1802 in Austria

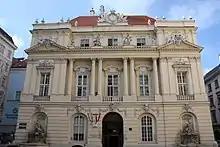
Assembly hall of the old University of Vienna: the first headquarter of the Gesellschaft der Ärzte – today it is the headquarter of the Academy of Sciences.

Beethoven writes a letter in Heiligenstadt, near Vienna, about his deafness and inexorable decline, which should be only read out after his death.